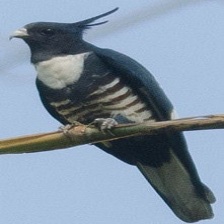
Species: BLACK BAZA
Scientific name: AVICEDA LEUPHOTES